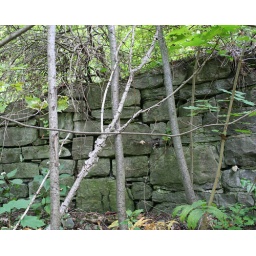
Stone wall with trees grown up around it, Upstate New York. (c) 2007 Hank Fox